St Patrick's Technical College

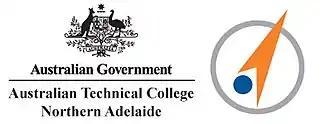
ATC – Northern Adelaide logo and icon

The Australian Technical Colleges (ATCs) Program was established by the Australian Federal Government in 2005. The Government established 24 ATCs across Australia to provide both academic and vocational technical education. The Government's announcement stated that "each of the 24 chosen regions had a strong industry base with an identified skills need as well as a high youth population". The program ceased on 31 December 2009.